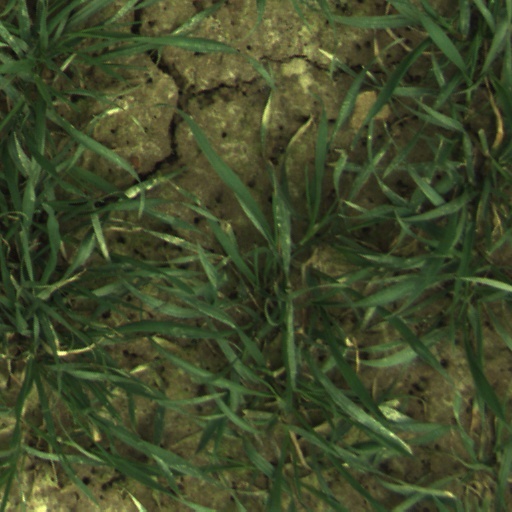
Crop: wheat